Manuel Santa Cruz Loidi

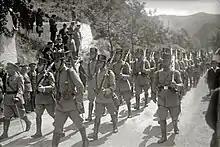
1920s, Endarlaza; official homage to carabineros executed by Santa Cruz

Since January 1873 the press reported misdeeds of Santa Cruz, dubbed assassin, criminal or barbarian. In 1874-1876 newspapers speculated about his re-entry into war. In the late 1870s media lost track of him until he was located in Jamaica in the mid-1880s, and his name reverberated as a memory of past atrocities. In 1880 he became one of the key protagonists of "Vida, hechos y hazañas del famoso bandido y cabecilla Rosa Samaniego", a short novel written by an unidentified author. The book portrayed Santa Cruz as a bloody ringleader; with many fictitious episodes it became very popular and was re-published until the early 1890s. In the press Santa Cruz was not infrequently mentioned also as a sample of treacherous clergy. From time to time he was reported back in Europe; as speculations about were on the rise in the late 1890s Santa Cruz was even reported seen in Spain. The wildest rumor had it that his son was to command a new Carlist unit. A monument was erected in Endarlaza to honor the executed carabineros.